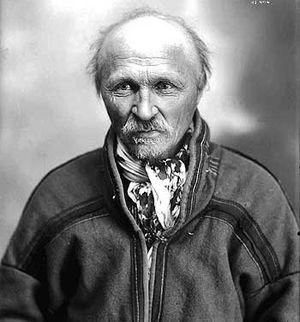
Johan Turi, Johan Tuuri ou Johan Thuri était un écrivain suédois lapon. Son premier livre, Muitalus sámiid birra parle de la vie des personnes qui s'occupaient des rennes au début du XXᵉ siècle. Le livre fut traduit vers le suédois, le danois, l'anglais et l'allemand. La pièce dramatique Johan Turi de Harald Gaski et Gunnar Gjengset créée en 2019 et dont la traduction en allemand est parue dans la collection Samica, lui rend hommage.